Maghreb

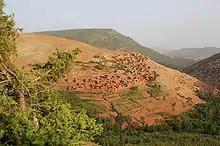
Berber village in the High Atlas mountains of Morocco

In the 10th century, as the social and political environment in Baghdad became increasingly hostile to Jews, some Jewish traders emigrated to the Maghreb, especially Kairouan, Tunisia. Over the following two or three centuries, such Jewish traders became known as the Maghribi, a distinctive social group who traveled throughout the Mediterranean world. They passed this identification on from father to son. Their tight-knit pan-Maghreb community had the ability to use social sanctions as a credible alternative to legal recourse, which was weak at the time anyway. This unique institutional alternative permitted the Maghribis to very successfully participate in the Mediterranean trade. This facilitated contacts between the Maghrebi and European Jewish communities, particularly in trade in the pre-colonial period. The most important points of contact were Livorno in Italy with its harbour frequented by Tunisian merchants and Marseille in France with its counterpart, the harbour for Algeria and Morocco. The Maghreb region produced spices and leather, from shoes to handbags. As many of the Maghrebi Jews were craftsmen and merchants, they had contact with their European customers. Today, among Arab countries, the largest Jewish community now exists in Morocco with about 2,000 Jews and in Tunisia with about 1,000.